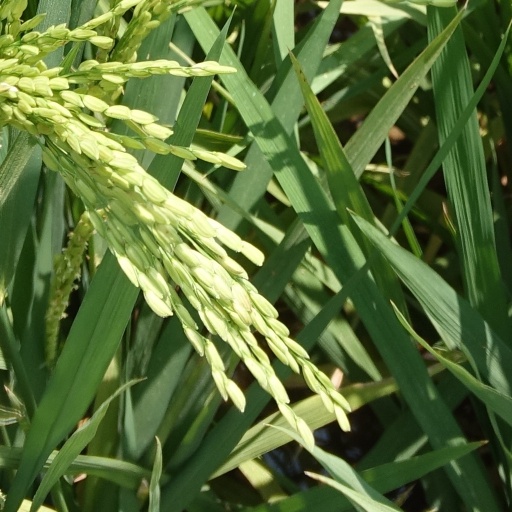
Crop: rice